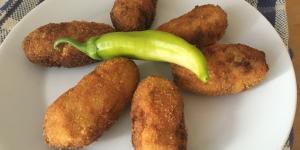
croquetas de pollo asado